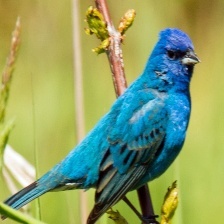
Species: BLUE GROSBEAK
Scientific name: PASSERINA CAERULEA